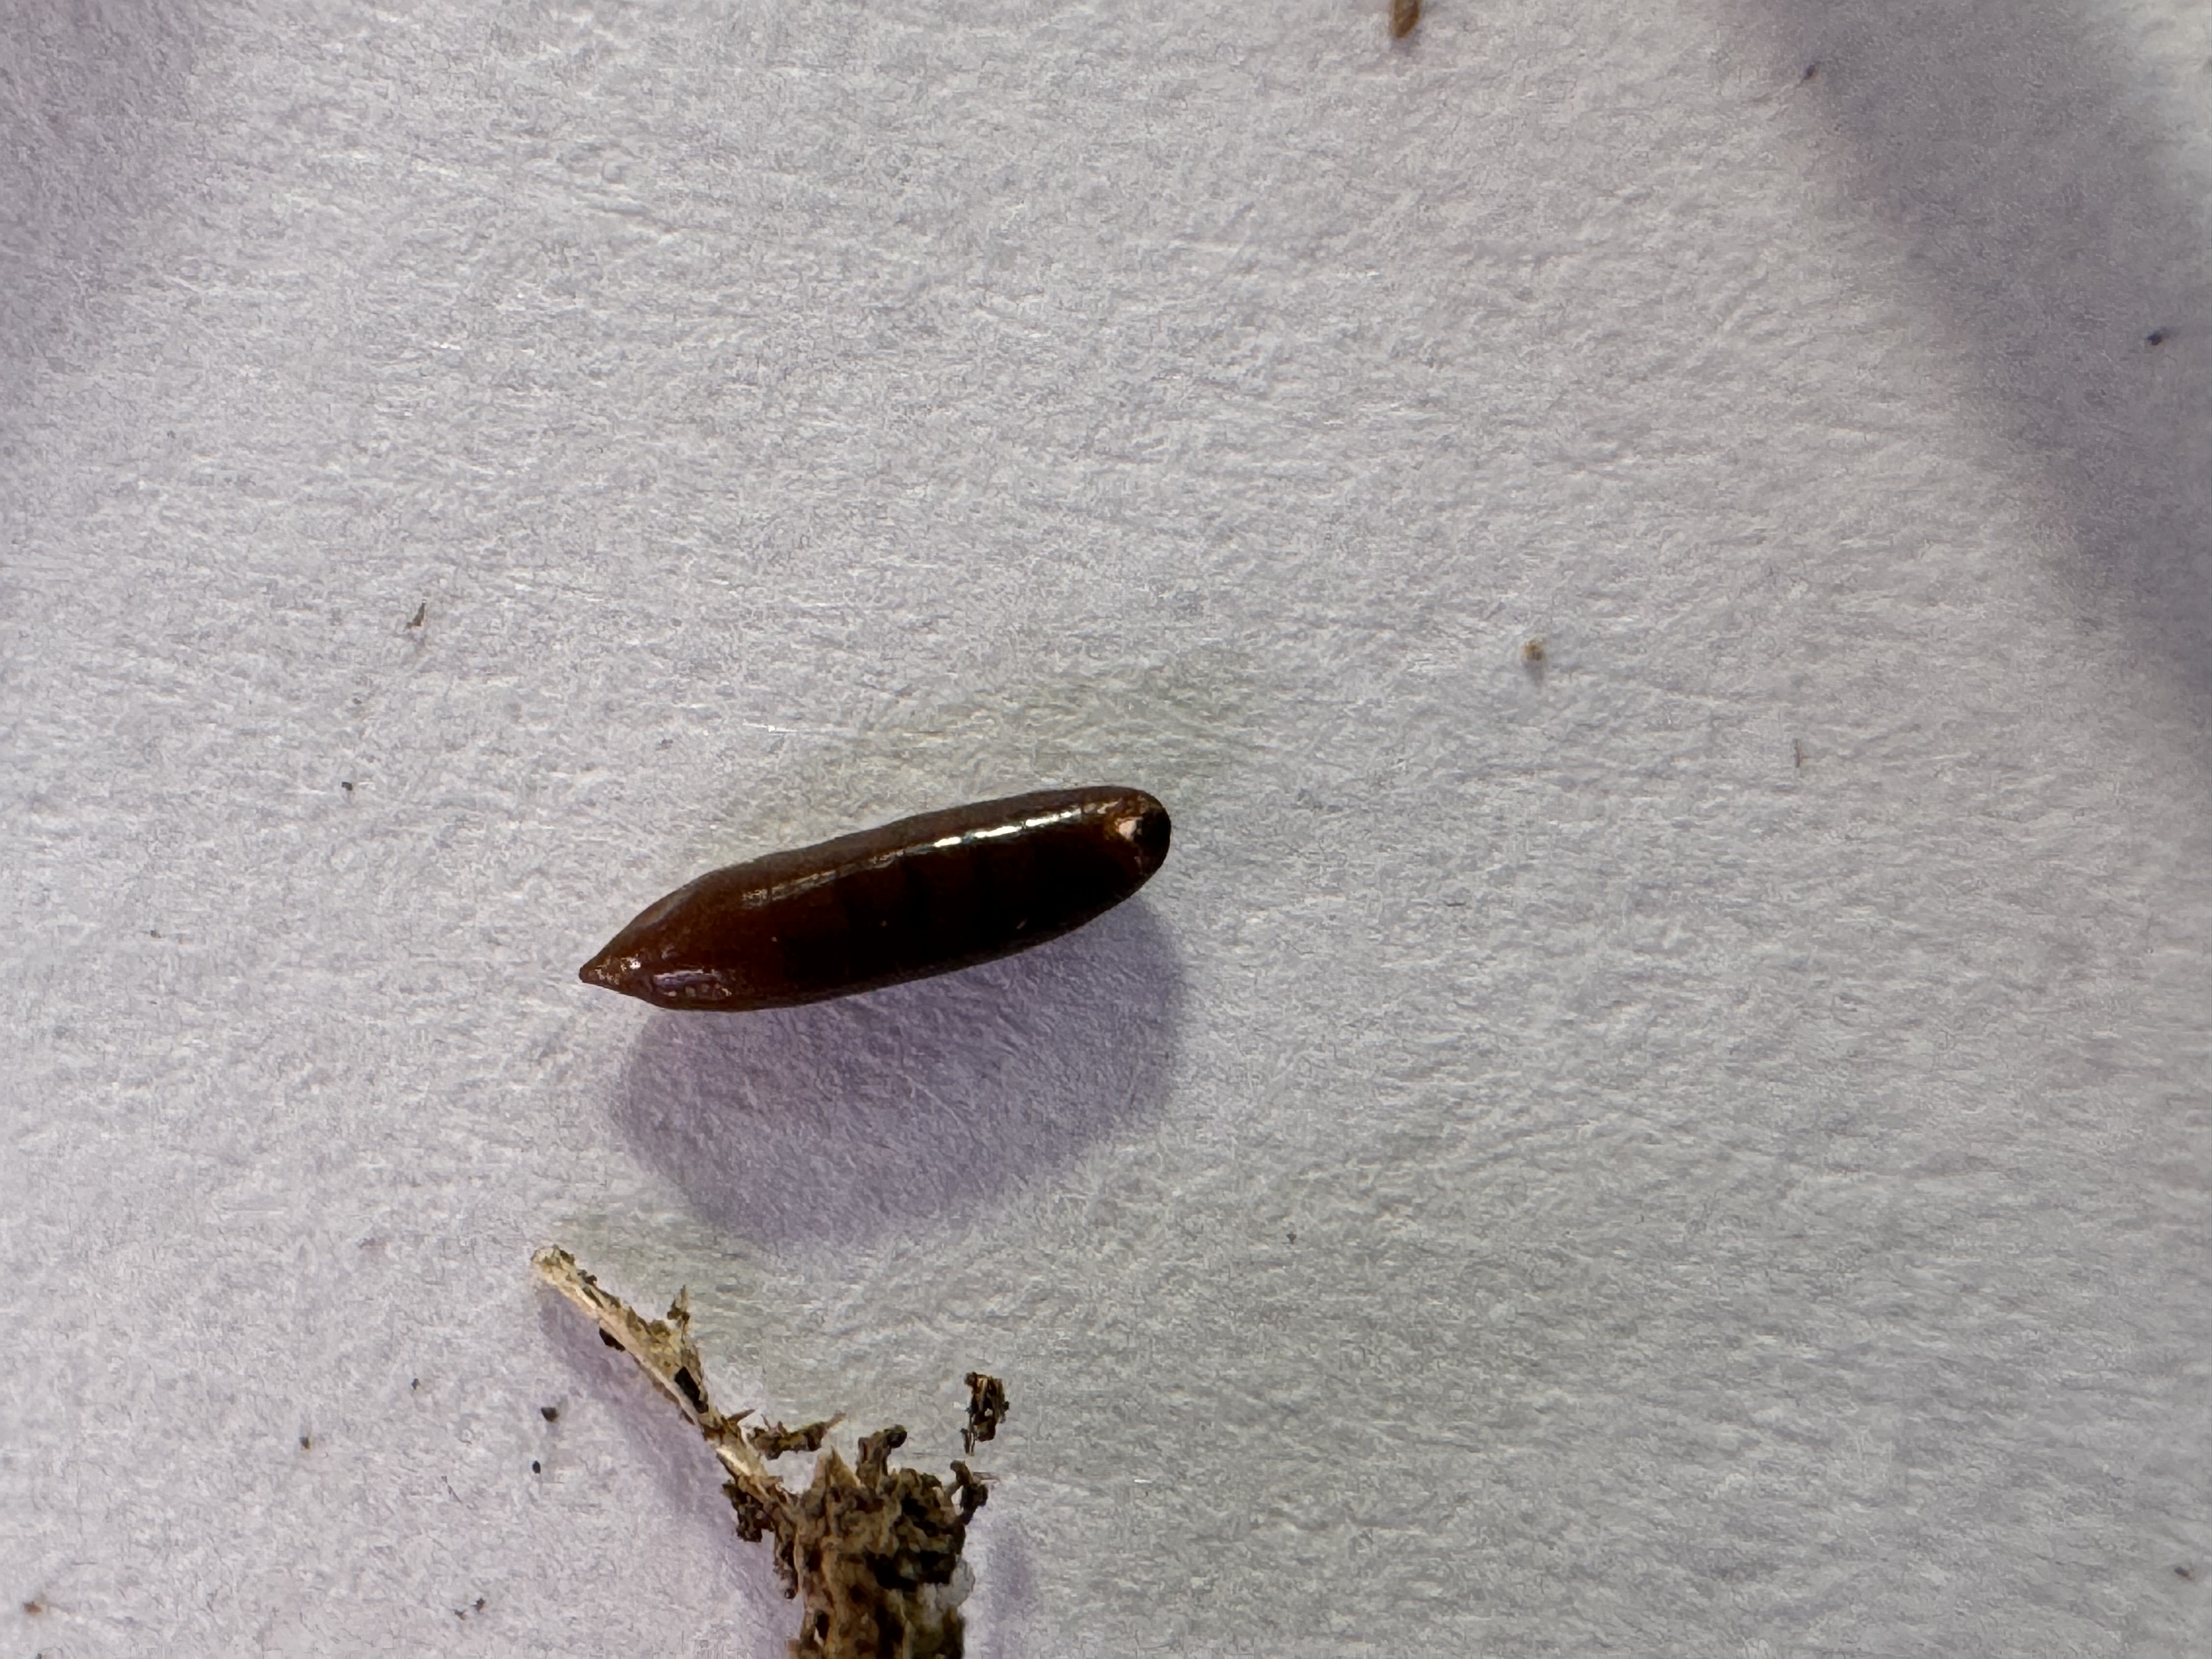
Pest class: hessian_fly